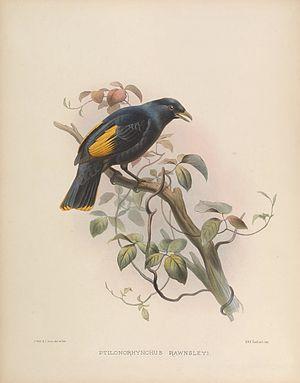
Dessin de 1873